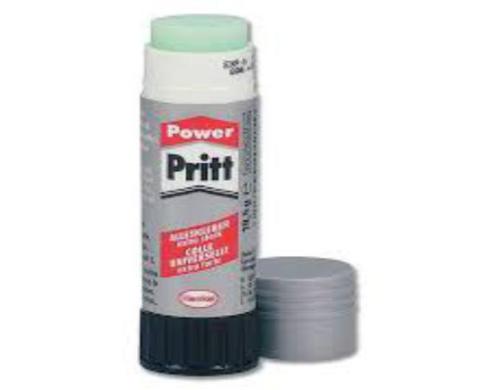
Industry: Necessities